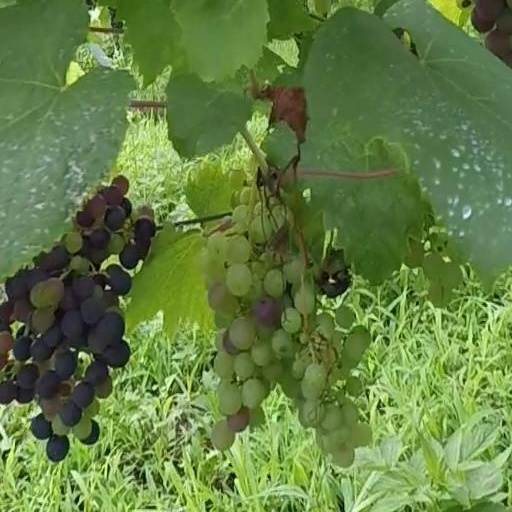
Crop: grape